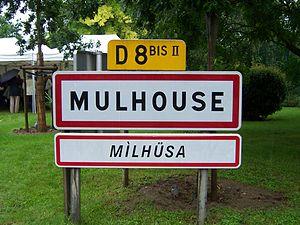
Mulhouse (Alsace, France)
« Alsacien » est la dénomination donnée aux parlers alémaniques et franciques traditionnels d'Alsace. Ces langues régionales sont qualifiées de « dialectes » dans le sens où leur grammaire et leur graphie ne sont pas codifiées. La langue normalisée utilisée pour les transcrire est aujourd'hui l'allemand standard. Toutefois, tous ces « dialectes » ont une origine linguistique antérieure — située autour du IVᵉ et du Vᵉ siècle — et commune à celle de l'allemand standard qui n'a, lui, émergé qu'à partir du XVᵉ siècle.
La signalisation routière bilingue en France n'est pas formellement autorisée dans les textes réglementaires ; elle se développe toutefois à l’initiative de certains conseils départementaux ou communes pour les signalisations entrant dans leurs domaines de compétence respectifs associant ainsi le français et une langue régionale ou minoritaire.